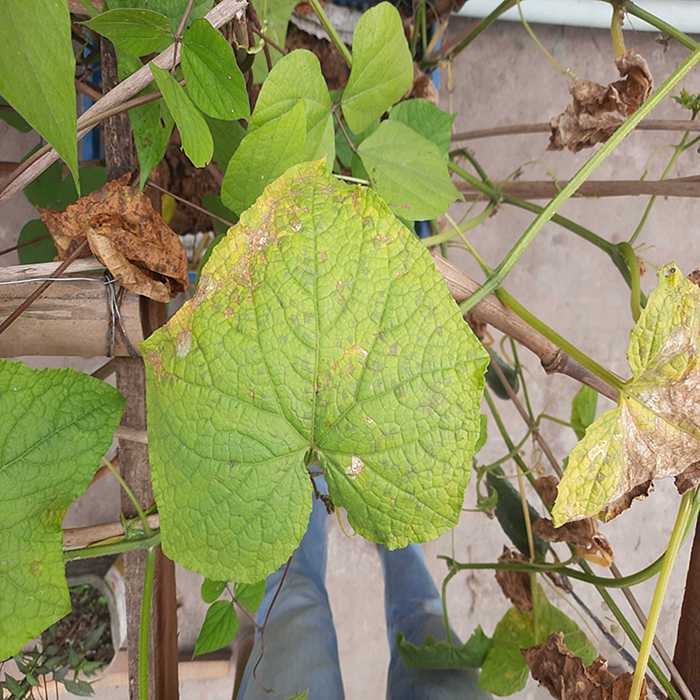
Plant: Cucumber
Label: Anthracnose lesions